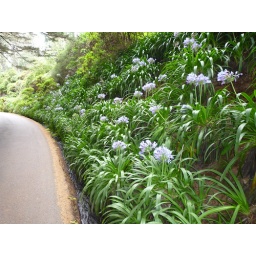
flowers around roads